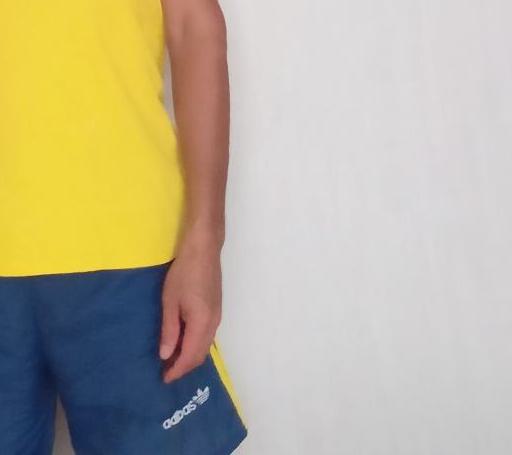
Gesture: no_gesture